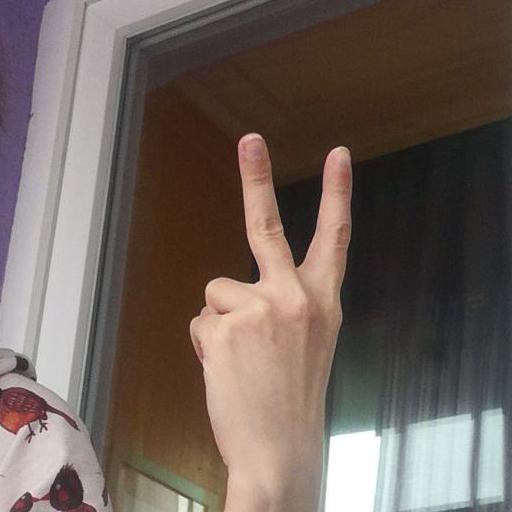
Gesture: peace_inverted